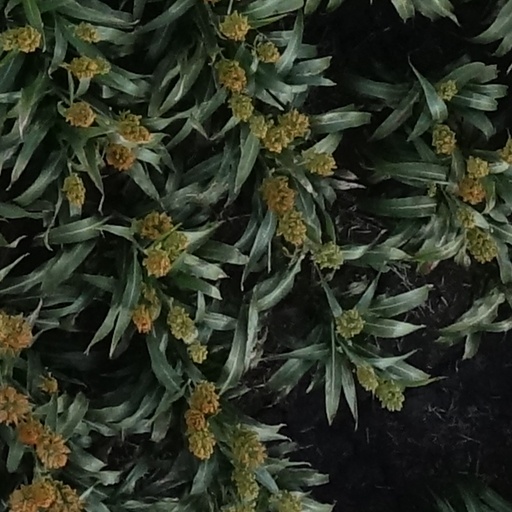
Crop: sorghum